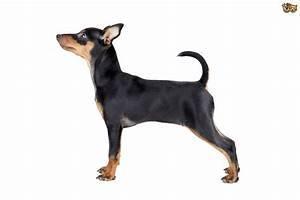
dog